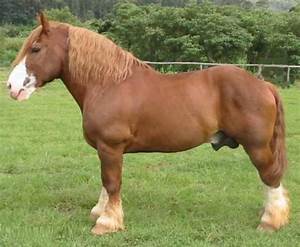
Label: horse